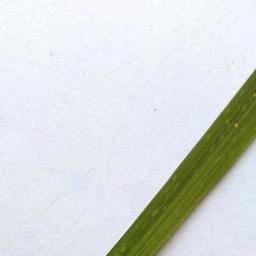
Label: Rice___Leaf_Blast